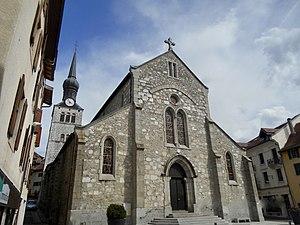
Façade de l'église Saint-Jean-Baptiste de La Roche-sur-Foron, printemps 2019.
L'église Saint-Jean-Baptiste est une église située à La Roche-sur-Foron, en France. Elle est une des anciennes collégiales du Diocèse de Genève.